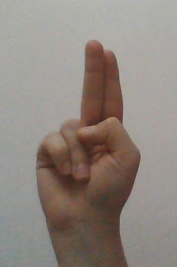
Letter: taa